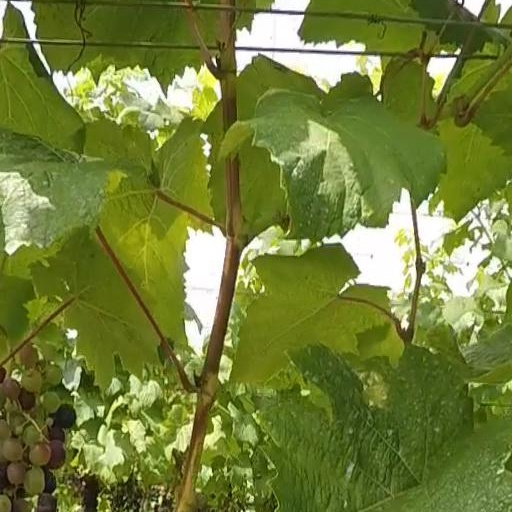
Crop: grape